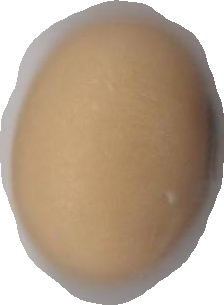
Variety: Anjasmoro